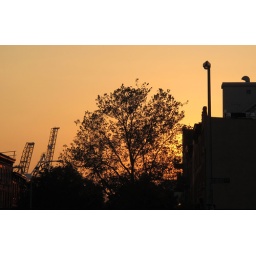
orange sky over red hook